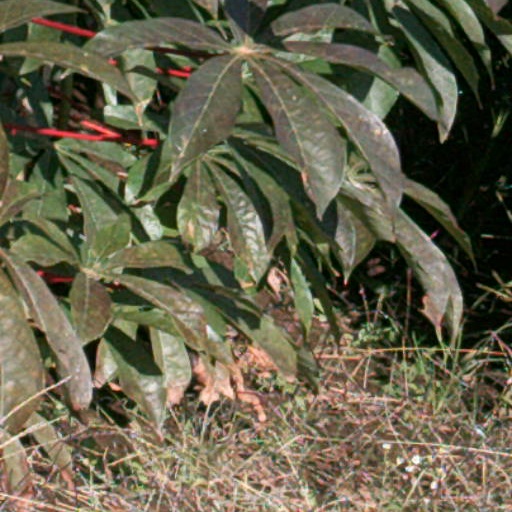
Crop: cassava